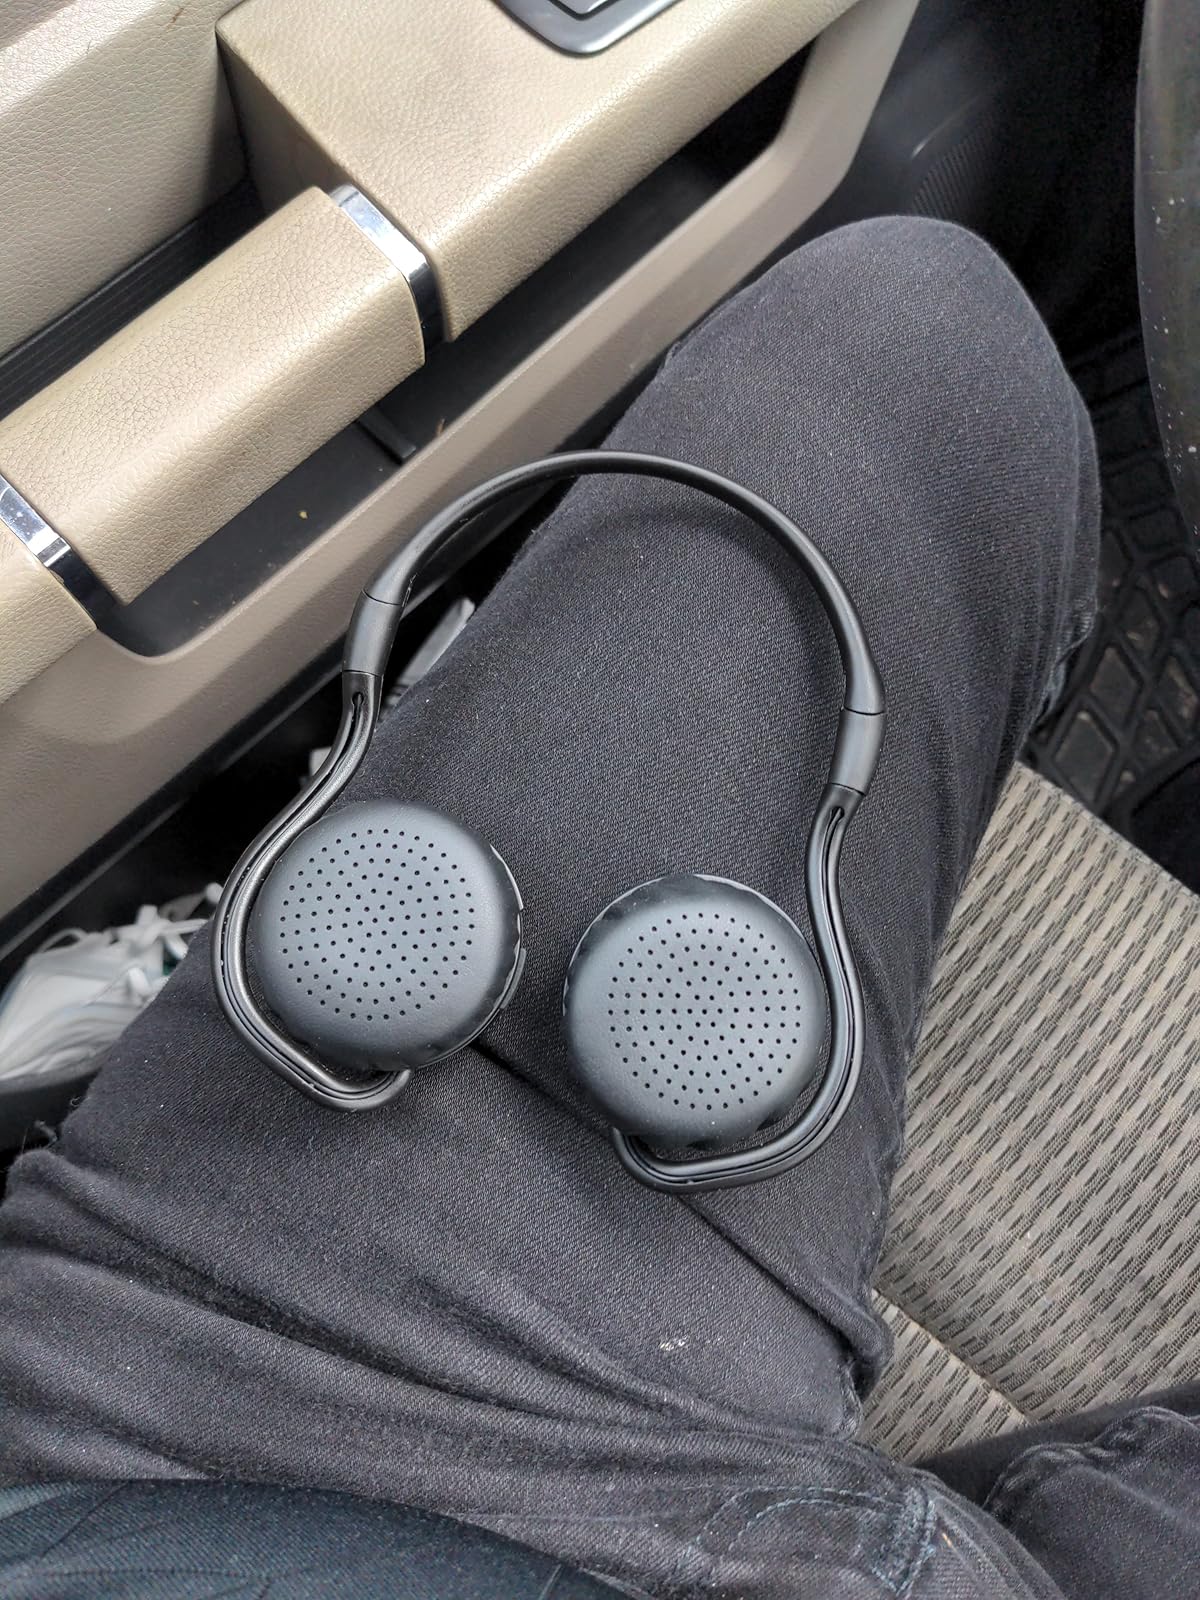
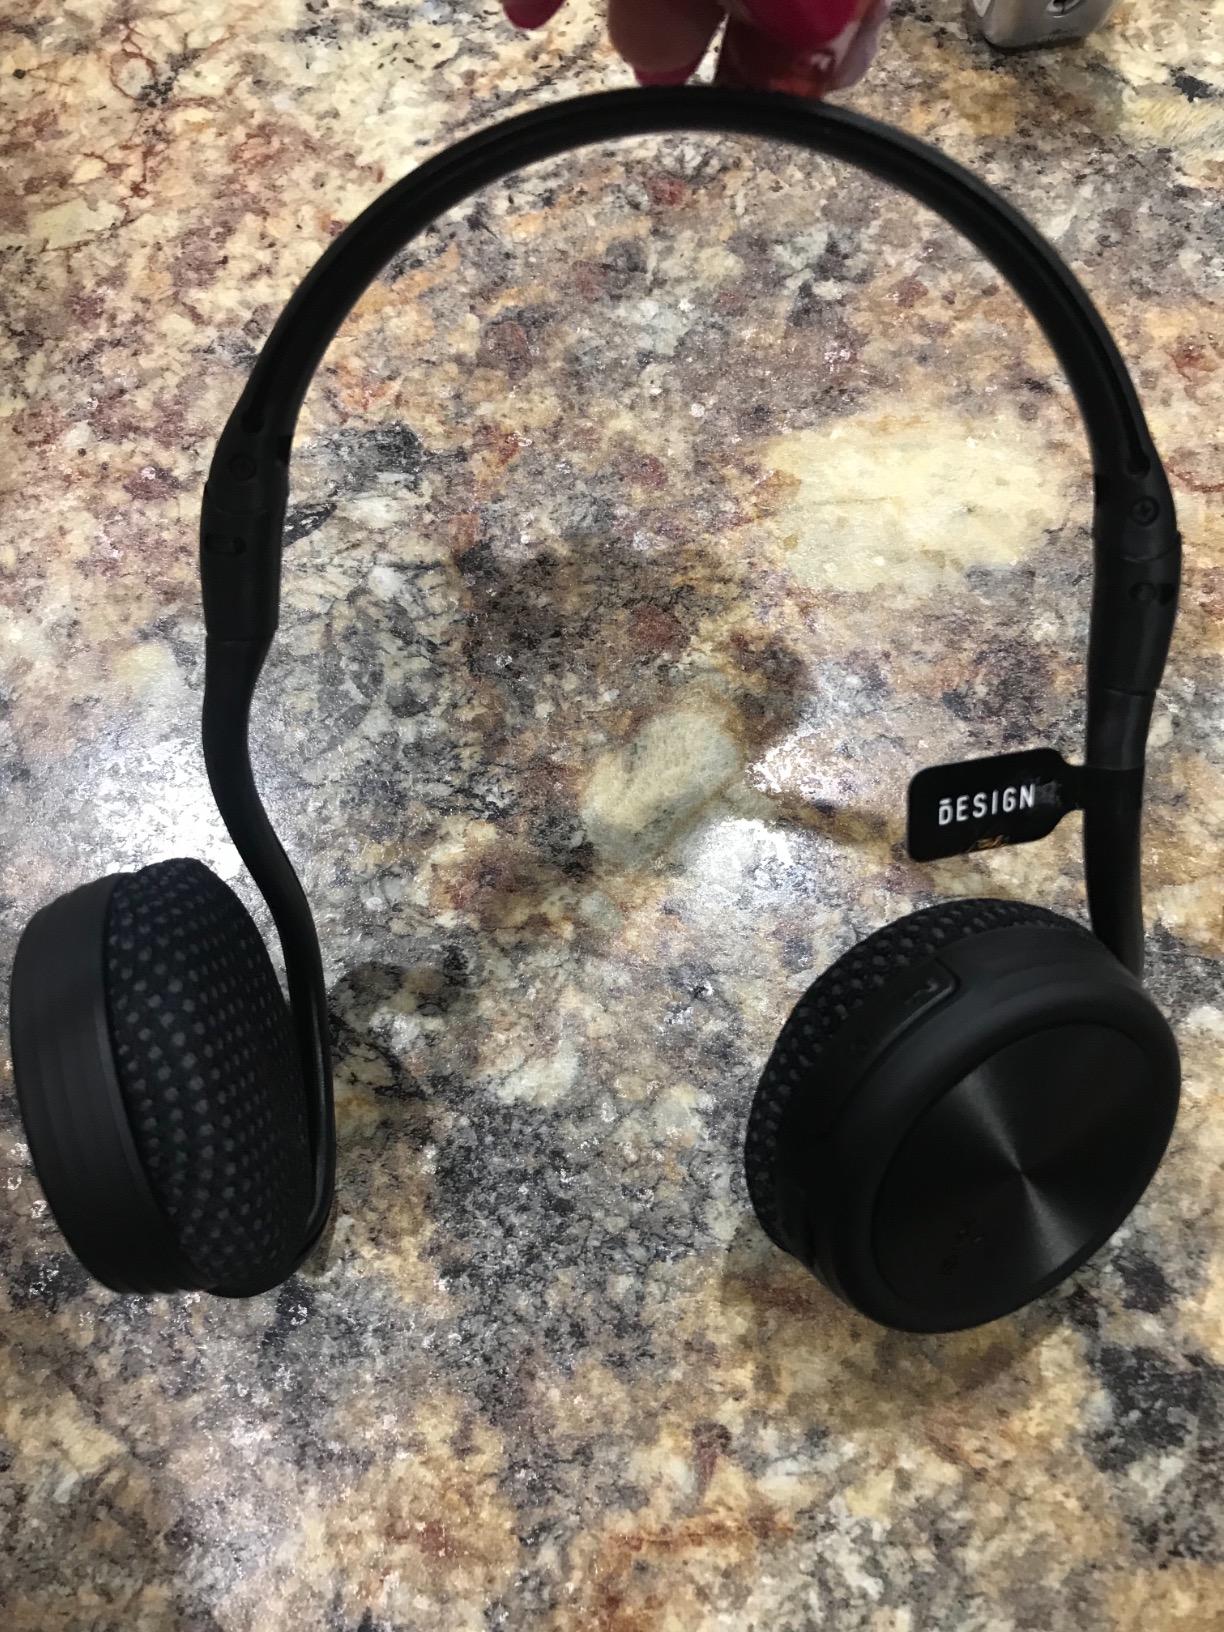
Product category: headphones
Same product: yes